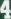
Number: 4